Alberto Dualib

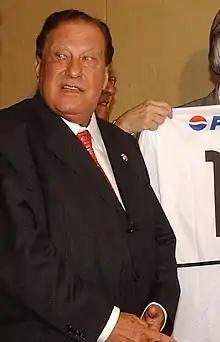
Dualib in 2003

Alberto Dualib (14 December 1919 – 13 July 2021) was a Brazilian businessman and football executive of Lebanese descent born to Lebanese Christian immigrants from Zahlé. Alberto Dualib was Sport Club Corinthians Paulista's chairman between 1993 and 2007. He worked with: Nesi Curi, Clodomil Antonio Orsi, Wilson Bento, Aurélio de Paula, Osmar Stábile, Antonio Jorge, Rachid Junior, Emerson Piovezan, Farid Zablith Filho, Jorge Agle Kalil, Francisco Teocharis Papaiordanou Jr., Ílton José da Costa, Paulino Tritapepe Neto. As the club chairman, he made a contract with Media Sports Investments, controlled by Kia Joorabchian, and with the Russian oligarch Boris Berezovsky as one of its investors. Renato Duprat was his right arm. With MSI's aid, Dualib contracted many stars for Corinthians, like: Carlos Tevez, Nilmar Honorato da Silva, Javier Mascherano, Marcelo Mattos, Roger, Gustavo Nery, Carlos Alberto and others.